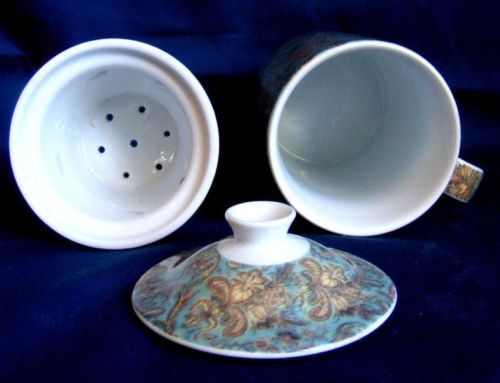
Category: mug